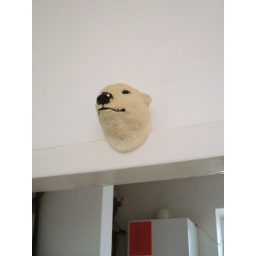
Found plaster polar bear head mounted above kitchen doorway.